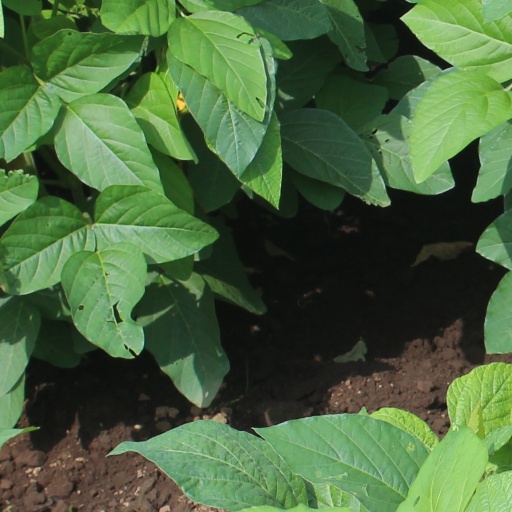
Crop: soybean